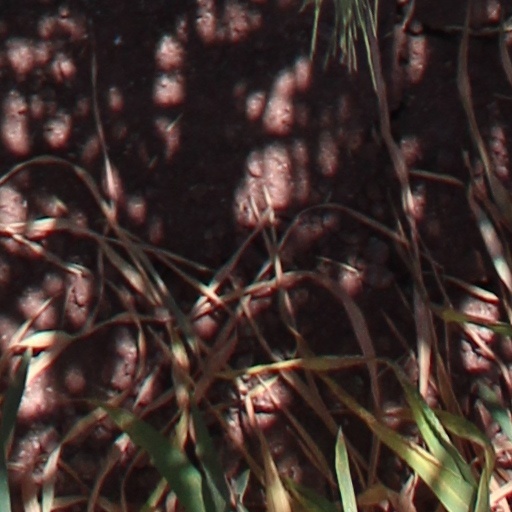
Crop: wheat